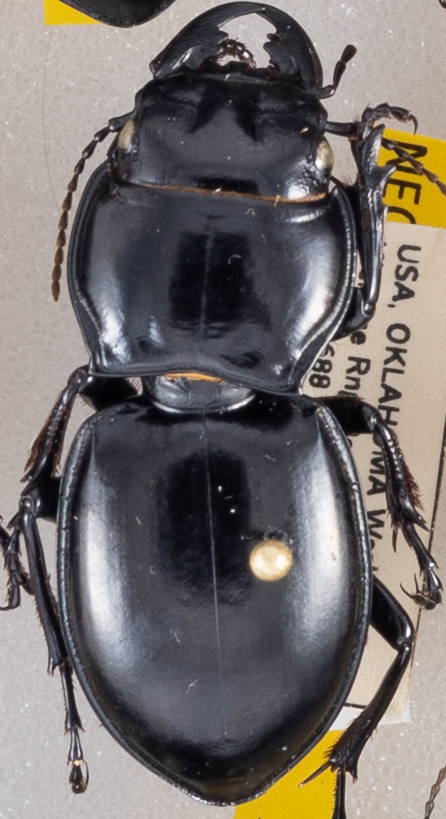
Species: Pasimachus californicus
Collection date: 2022-08-10
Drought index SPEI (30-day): -1.28
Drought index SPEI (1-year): -2.09
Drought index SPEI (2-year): -1.13